Don's Plum

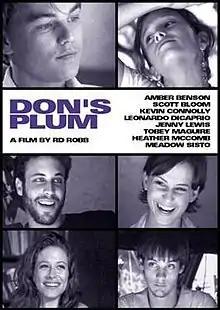
Film poster

Don's Plum is a 2001 black-and-white independent drama film directed by R. D. Robb, starring Leonardo DiCaprio, Tobey Maguire and Kevin Connolly. It was filmed in 1995–1996, and written by Robb with Bethany Ashton, Tawd Beckman, David Stutman and Dale Wheatley. The film takes place over the course of one night in which a group of young adults discuss life while eating at a diner.